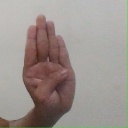
अक्षर: ब